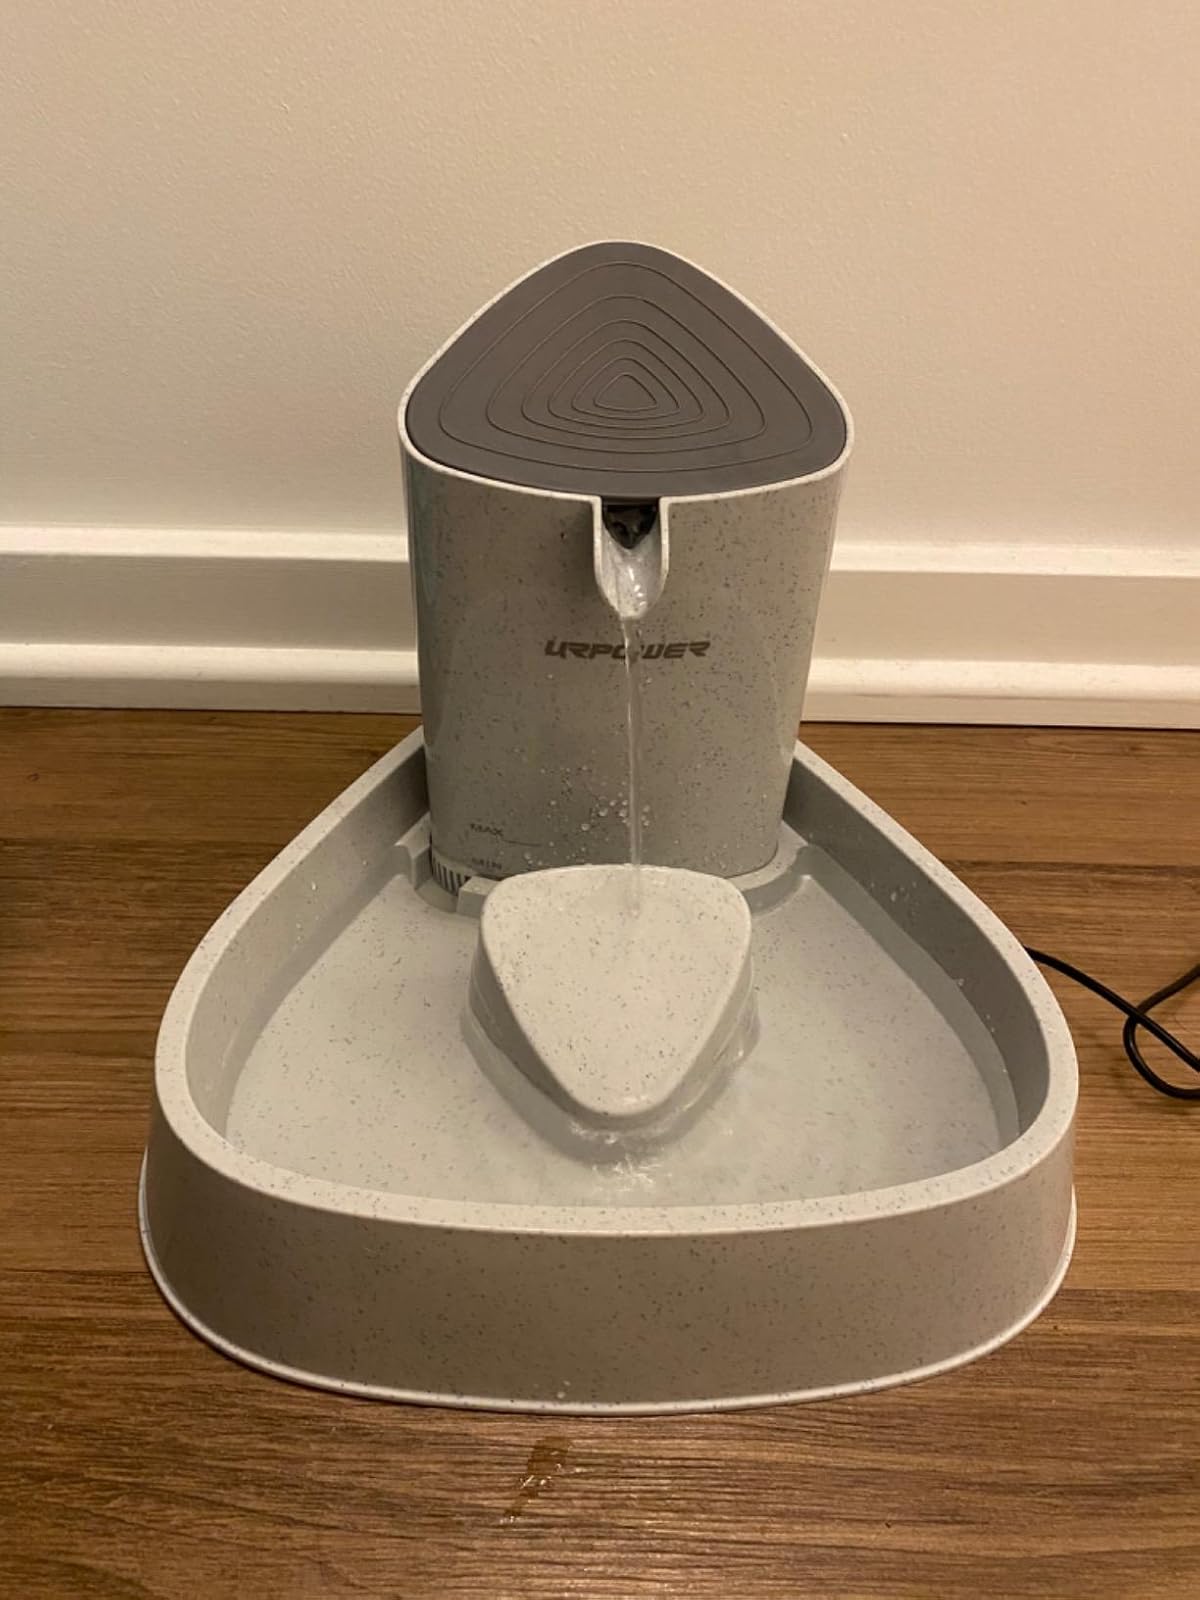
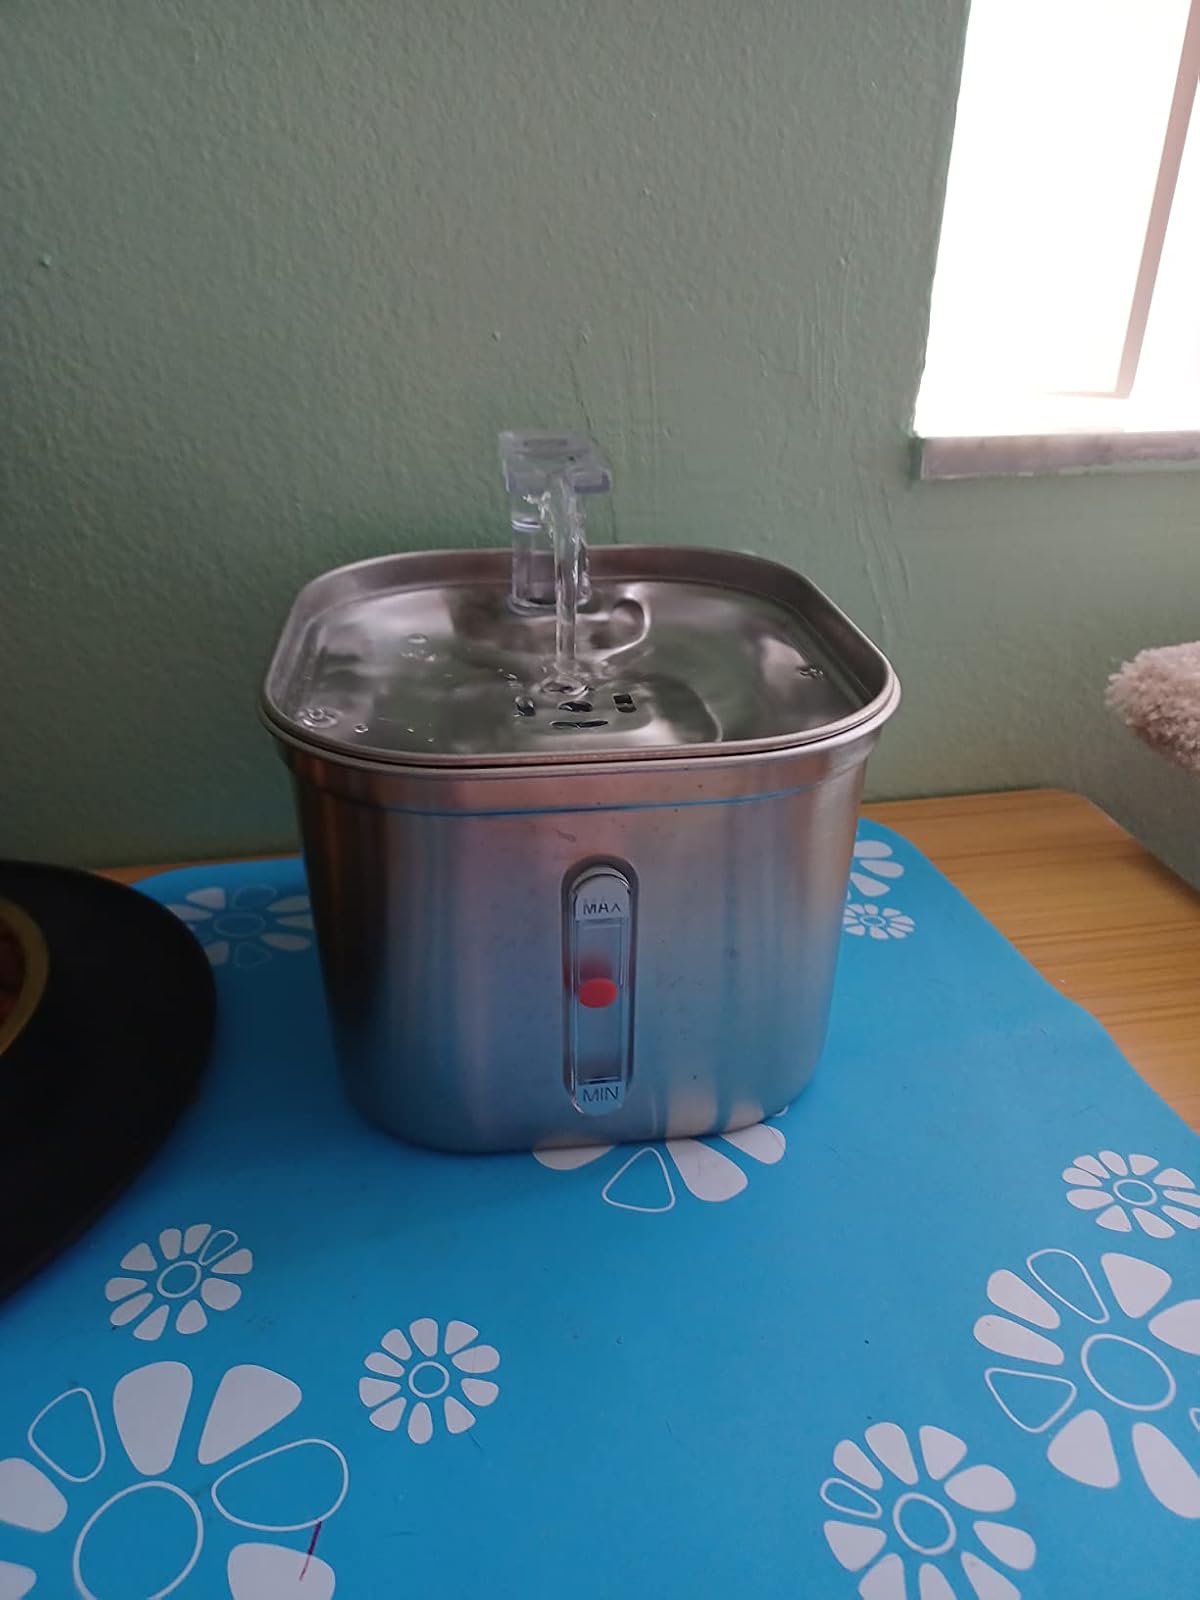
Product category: items_bowl
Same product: no